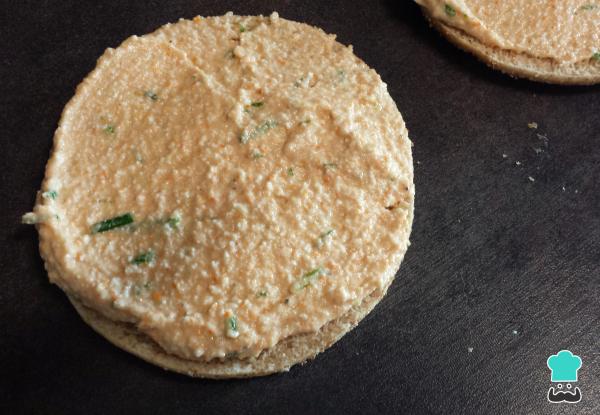
Tritura todo a máxima potencia y corrige el sabor si es necesario. Entonces, unta las rebanas de pan con este crema. Se generoso y unta todas las rebanadas.Yo he utilizado un pan integral de cereales para obtener un sándwich de atún light, pero si quieres puedes usar cualquier tipo de pan, incluso uno tipo baguette para tener un resultado más rústico.Si quieres más detalles sobre la preparación anterior, puedes echarle un vistazo a mi receta de crema de atún para untar.